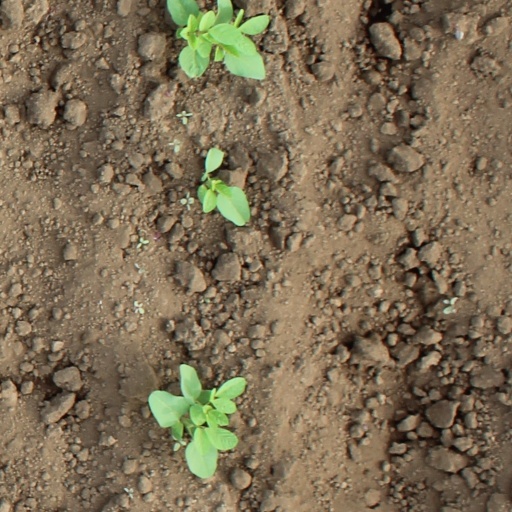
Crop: soybean